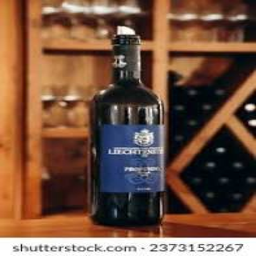
The Prince of Liechtenstein's wine cellars